Joseph McNally (brother)

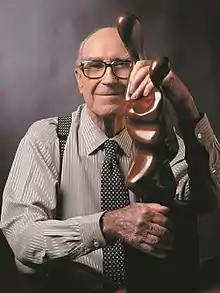

Brother Joseph McNally (10 August 1923 – 27 August 2002), was an Irish brother from the De La Salle Brothers. He was the founder of St Patrick's Arts Centre, now known as LASALLE College of the Arts, in Singapore.